East Kowloon line (1970 scheme)

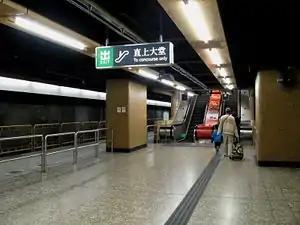
Rumsey station

During the construction of Sheung Wan station, platforms for East Kowloon line were built together to prevent interference that later construction of the EKL might arise. In May 1986, the station was opened with the reserved EKL platforms above Island line platforms. The ends of the platforms were shut off by brick walls, leaving only 60 metres for the platforms. Posters for the East Kowloon line were spotted when the station first opened.